Quad 4 engine

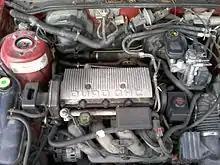
Quad OHC engine

This SOHC variant of the Quad 4 was intended to replace the Pontiac 2.5 L Tech IV OHV "Iron Duke" engine. Debuting in 1992 and called the Quad OHC, this eight-valve engine produced , less than the Quad 4s of the same era. Torque was . Power dropped to in 1993 with an attempt by GM to reduce the NVH of the engine.